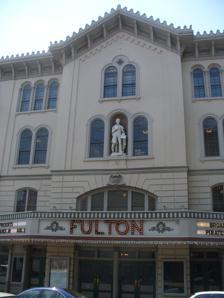
Building: Fulton Opera House
Country: United States of America
Year built: 1852
For the New York theater demolished in 1982, see Fulton Theatre . United States historic place Fulton Theatre U.S. National Register of Historic Places U.S. National Historic Landmark Pennsylvania state historical marker The Fulton Opera House Show map of Pennsylvania Show map of the United States Location 12-14 North Prince St. Lancaster , Pennsylvania , USA Coordinates 40°2′16.8″N 76°18′29.5″W / 40.038000°N 76.308194°W / 40.038000; -76.308194 Area < 1-acre (4,000 m 2 ) Built 1852 Architect Samuel Sloan , Edwin Forrest Durang Architectural style Victorian NRHP reference No. 69000156 Significant dates Added to NRHP August 11, 1969 Designated NHL January 29, 1964 Designated PHMC October 11, 1952 The Fulton Opera House , also known as the Fulton Theatre or simply The Fulton , is a League of Regional Theatres class B regional theater located in historic downtown Lancaster, Pennsylvania . It is reportedly the oldest working theatre in the United States. It was designated a National Historic Landmark in 1964. History The current structure was built in 1852 on the foundation of Lancaster's former jail, which dated to 1739. In 1763, the twenty surviving members of the Conestoga were placed in protective custody at the jail after fourteen Conestoga were murdered by a settler mob known as the Paxton Boys . On December 27, 1763, thirteen days after the first massacre, the Paxton Boys broke past the sheriff and others defending the jail and murdered all of the remaining Conestoga. None of the attackers were arrested. This became the subject matter for the first plays ever written on American soil: A Dialogue Between Andrew Trueman and Thomas Zealot About the Killing the Indians at Cannestogoe and Lancaster and The Paxton Boys, a Farce . The building was designated as a site of significance to the Underground Railroad by the National Park Service in 2008. This connection stemmed from an event in 1835 where two fugitive slave women were clandestinely freed from the jail by the sheriff in defiance of the Fugitive Slave Act , allowing them to escape to Philadelphia where they were later captured. The current building was erected in 1852. The building, then called Fulton Hall, was named after Lancaster native Robert Fulton . Fulton Hall operated as a town hall and stage for traveling theatrical groups, hosting noted orators including William Jennings Bryan and Lancaster abolitionist Thaddeus Stevens along with famed actors including Edwin Booth and John Wilkes Booth . During the American Civil War , Fulton Hall served as an armory and hospital. In 1856, Fulton Hall was sold to hotelkeeper Hilaire Zaepfel and showman Blasius Yecker. Zaepfel sold his share of the hall to Yecker in 1869, and Yecker commissioned theatre architect Edwin Forrest Durang to renovate it into a Victorian opera house . Its grand opening took place on October 2, 1873 with a performance of Othello benefitting Civil War widows and orphans. A projection booth was installed in 1930, allowing the theatre to screen movies. Over time, stage productions ceased entirely, and the theatre languished, primarily screening second- and third-run films. Facing demolition, a campaign was launched in the 1950s to restore the theatre. A grand reopening ceremony occurred in 1952, on the 100th anniversary of the theatre's creation, but business remained weak. The 1959 production of Our Town , starring Jeanne Clemson , marked the first time that a live theater production had been performed at the Fulton Opera House in thirty years. In 1962, the Fulton Opera House Foundation was formed, and funds were raised to purchase the building as a nonprofit in the hopes of raising money so that it could be restored. In 1995, the renovation of the theatre was completed; the Fulton would reopen that October with a staging of Steven Sondheim's Company . Building The current building was commissioned by Christopher Hager, a Lancaster merchant and civic leader, and designed by renowned Philadelphia architect Samuel Sloan , who later designed the Lancaster County Courthouse. The original foundation stones from the jail remain at the rear entrance to the Fulton Theatre, along with a plaque commemorating the Conestoga Massacre. On the front façade stands a statue of the Theatre's namesake, Robert Fulton . This statue is a replica of the original wooden statue, which is displayed inside the interior lobby. The Fulton Theatre was renovated in the early 1870s by noted theatrical architect Edwin Forrest Durang . By 1996, the theatre had been renovated again, with a new 560-seat main stage, practice rooms, and recital stage. It is one of only two theatres recognized as National Historic Landmarks (the other is the Walnut Street Theatre in Philadelphia ). Operation A founding member of the League of Historic American Theatres (LHAT), the Fulton is operated by the Fulton Theatre Company, a non-profit organization. As the Fulton is run on a non-profit basis, it depends on a variety of grants, corporate sponsorship, and private donations to accomplish its mission. The Fulton is an Equity House, operating under agreement with the Actor's Equity Association and the Union for Professional Actors and Stage Managers (which essentially means that its actors and production team are paid per collective bargaining agreements, as opposed to non-equity actors who are not paid per collective bargaining agreements or volunteers) and employs members of the Stage Directors and Choreographers Society and the United Scenic Artists.  The Fulton is also a member of ASSITEJ , the International Association of Theatre for Children and Young People. The Fulton Theatre is home to six mainstage productions per year including previous productions of Disney's Newsies , In The Heights , Agatha Christie's The Mousetrap , some of which are world premier originals (critically acclaimed Lightning Rod , 2005); four family series productions, including the Fulton's own 'Twas the Night Before Christmas, Aladdin , Jack and the Beanstalk, the Musical , and other theatre for young audiences productions; and four studio series productions, including the Pulitzer Prize-winning drama Disgraced , along with other riveting productions like Venus in Fur , Veronica's Room and Other Desert Cities . Although most casting takes place in New York City, regional auditions are also held.  While many of The Fulton's regulars are Lancaster County natives who are delighted at the chance to return home to perform, nearly all quickly fall in love with the "Grand Old Lady" and her charm. In addition to providing a place of employment for professional actors, the Fulton Theatre Company is a complete production facility which employs full-time carpenters, electricians, scenic artists, painters, composers, lighting and sound technicians.  Most set pieces and costumes are created in-house or at an adjacent workshop, and makeup, hair, and wigs are created by a full-time designer.  The Fulton also maintains a costume shop which provides access to professional quality costumes and props to schools, community theatre companies, and other organizations throughout the region.  Its marketing department maintains a website that allows users to browse theatre history, check audition times, and purchase tickets. All posters and print materials, including production programs, are cataloged and archived by the Lancaster Historical Society. Many famous actors have appeared at the Fulton.  In December 1930 Basil Rathbone appeared as Christian St. Obin in A Kiss of Importance .  Peter Weir's film, " Witness ," starring Harrison Ford and Kelly McGillis , much of which represents the lifestyle of the Amish , premiered here in February, 1985. See also List of National Historic Landmarks in Pennsylvania National Register of Historic Places listings in Lancaster County, Pennsylvania References Who's Who in the Theatre , edited by John Parker, tenth edition, revised, London, 1947, p. 1184.